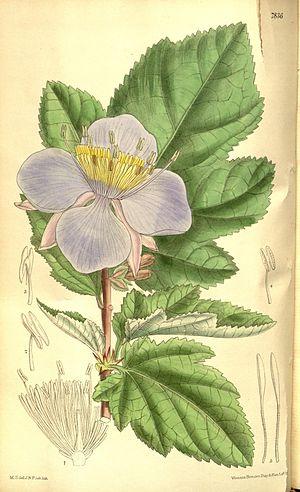
Clappertonia est un genre de plantes de la famille des Malvaceae.